List of ships of the Republic of Korea Navy

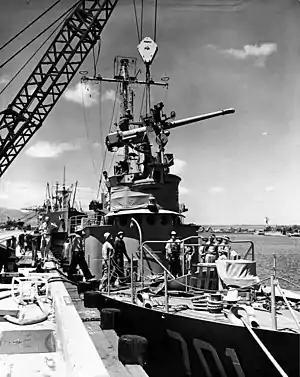
ROKS "Baekdusan" (PC 701), the first warship of the South Korean navy

The Republic of Korea Navy was established on November 11, 1945, as the Marine Defense Group (later became the Korean Coast Guard) after Korea was liberated from the Empire of Japan on August 15, 1945. The Korean Coast Guard became the Republic of Korea Navy after the South Korean government was established on August 15, 1948.